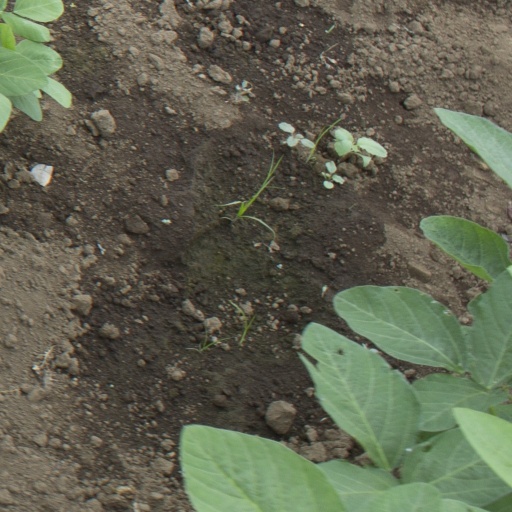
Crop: soybean